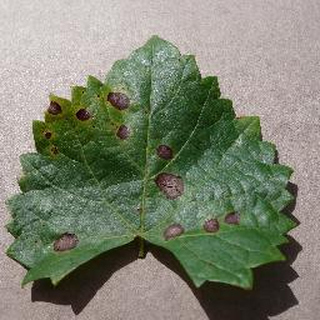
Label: grape_black_rot